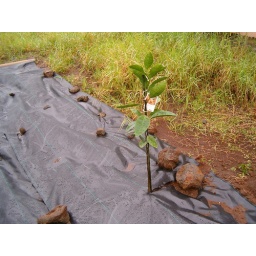
We just had to plant one of these after we saw the neighbors with ripe orange fruit in Feb.